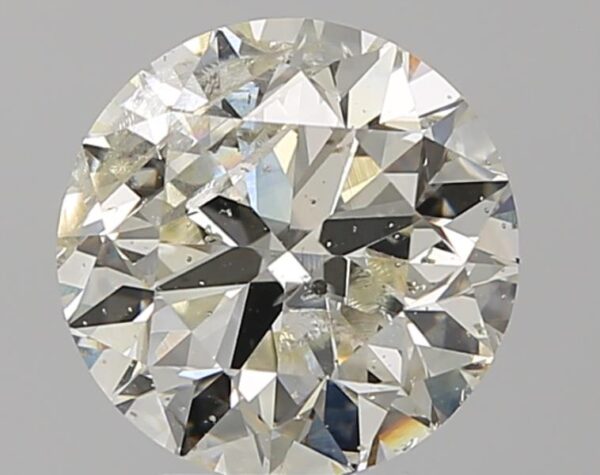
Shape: round
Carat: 3.05
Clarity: I1
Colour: K
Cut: VG
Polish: EX
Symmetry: EX
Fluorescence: ST
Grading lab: NONCERT
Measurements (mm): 9.039 x 9.091 x 5.758